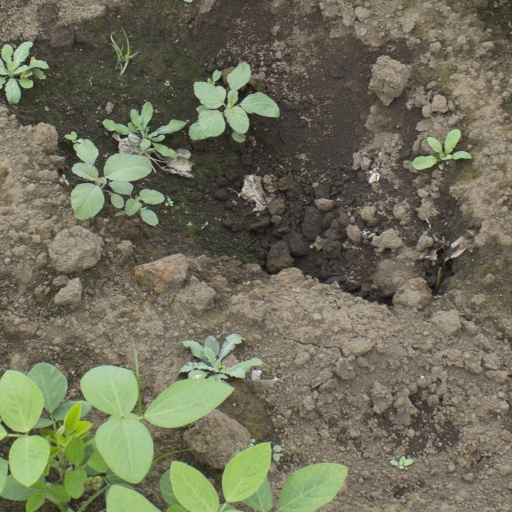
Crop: soybean